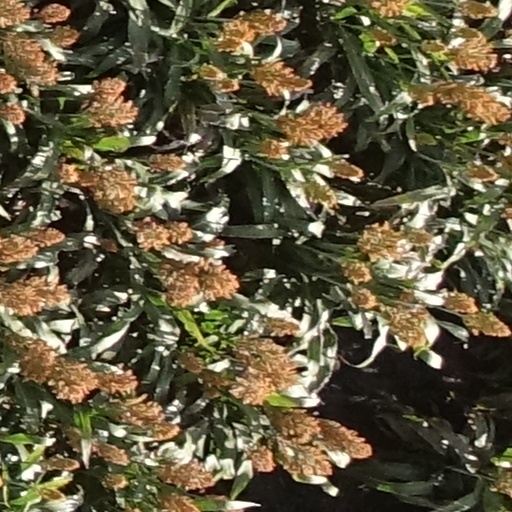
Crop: sorghum